Felipe Bauzá

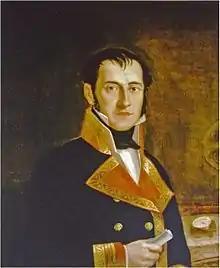
Portrait of Felipe Bauzá, 1800, Museo Naval de Madrid (Naval Museum of Madrid)

Felipe Bauzá y Cañas (1764 in Palma de Mallorca – 1834 in London) was a Spanish naval officer, hydrographer, and cartographer.